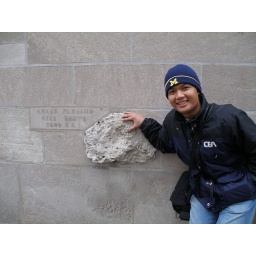
A stone from the Great Pyramid of Giza, integrated into the wall of the Tribune Tower in Chicago